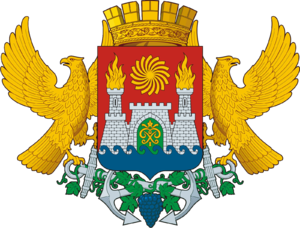
Ci-après la liste des villes de Russie dont la population était supérieure à 100 000 habitants au recensement de 2010. La capitale administrative des différents sujets fédéraux est indiquée en gras.
Makhatchkala est une ville de la Fédération de Russie, capitale de la République du Daghestan. La ville compte 601 286 habitants en 2019.